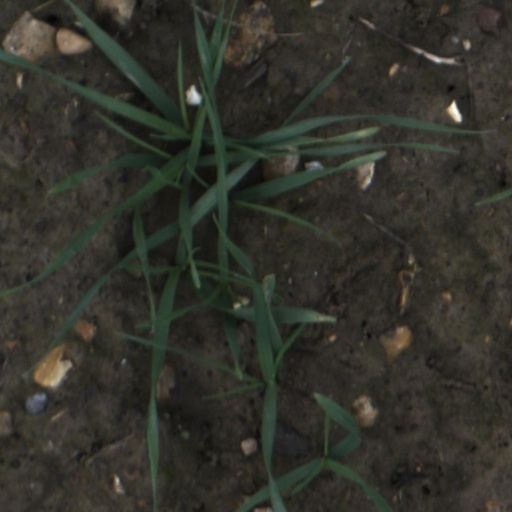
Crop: wheat